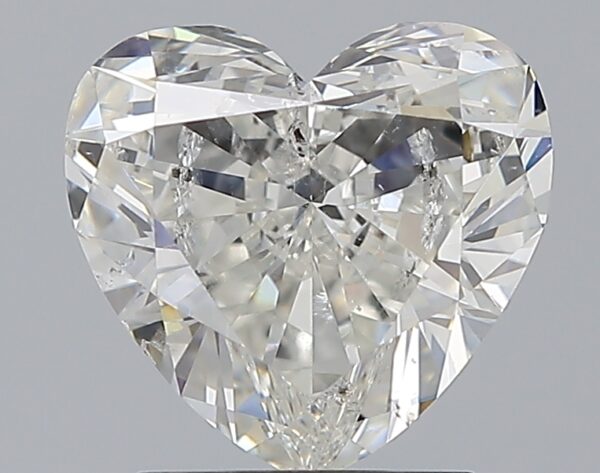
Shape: heart
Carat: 2
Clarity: SI2
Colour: G
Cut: VG
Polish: EX
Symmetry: EX
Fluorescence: SL
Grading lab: IGI
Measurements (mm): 7.88 x 8.43 x 4.47